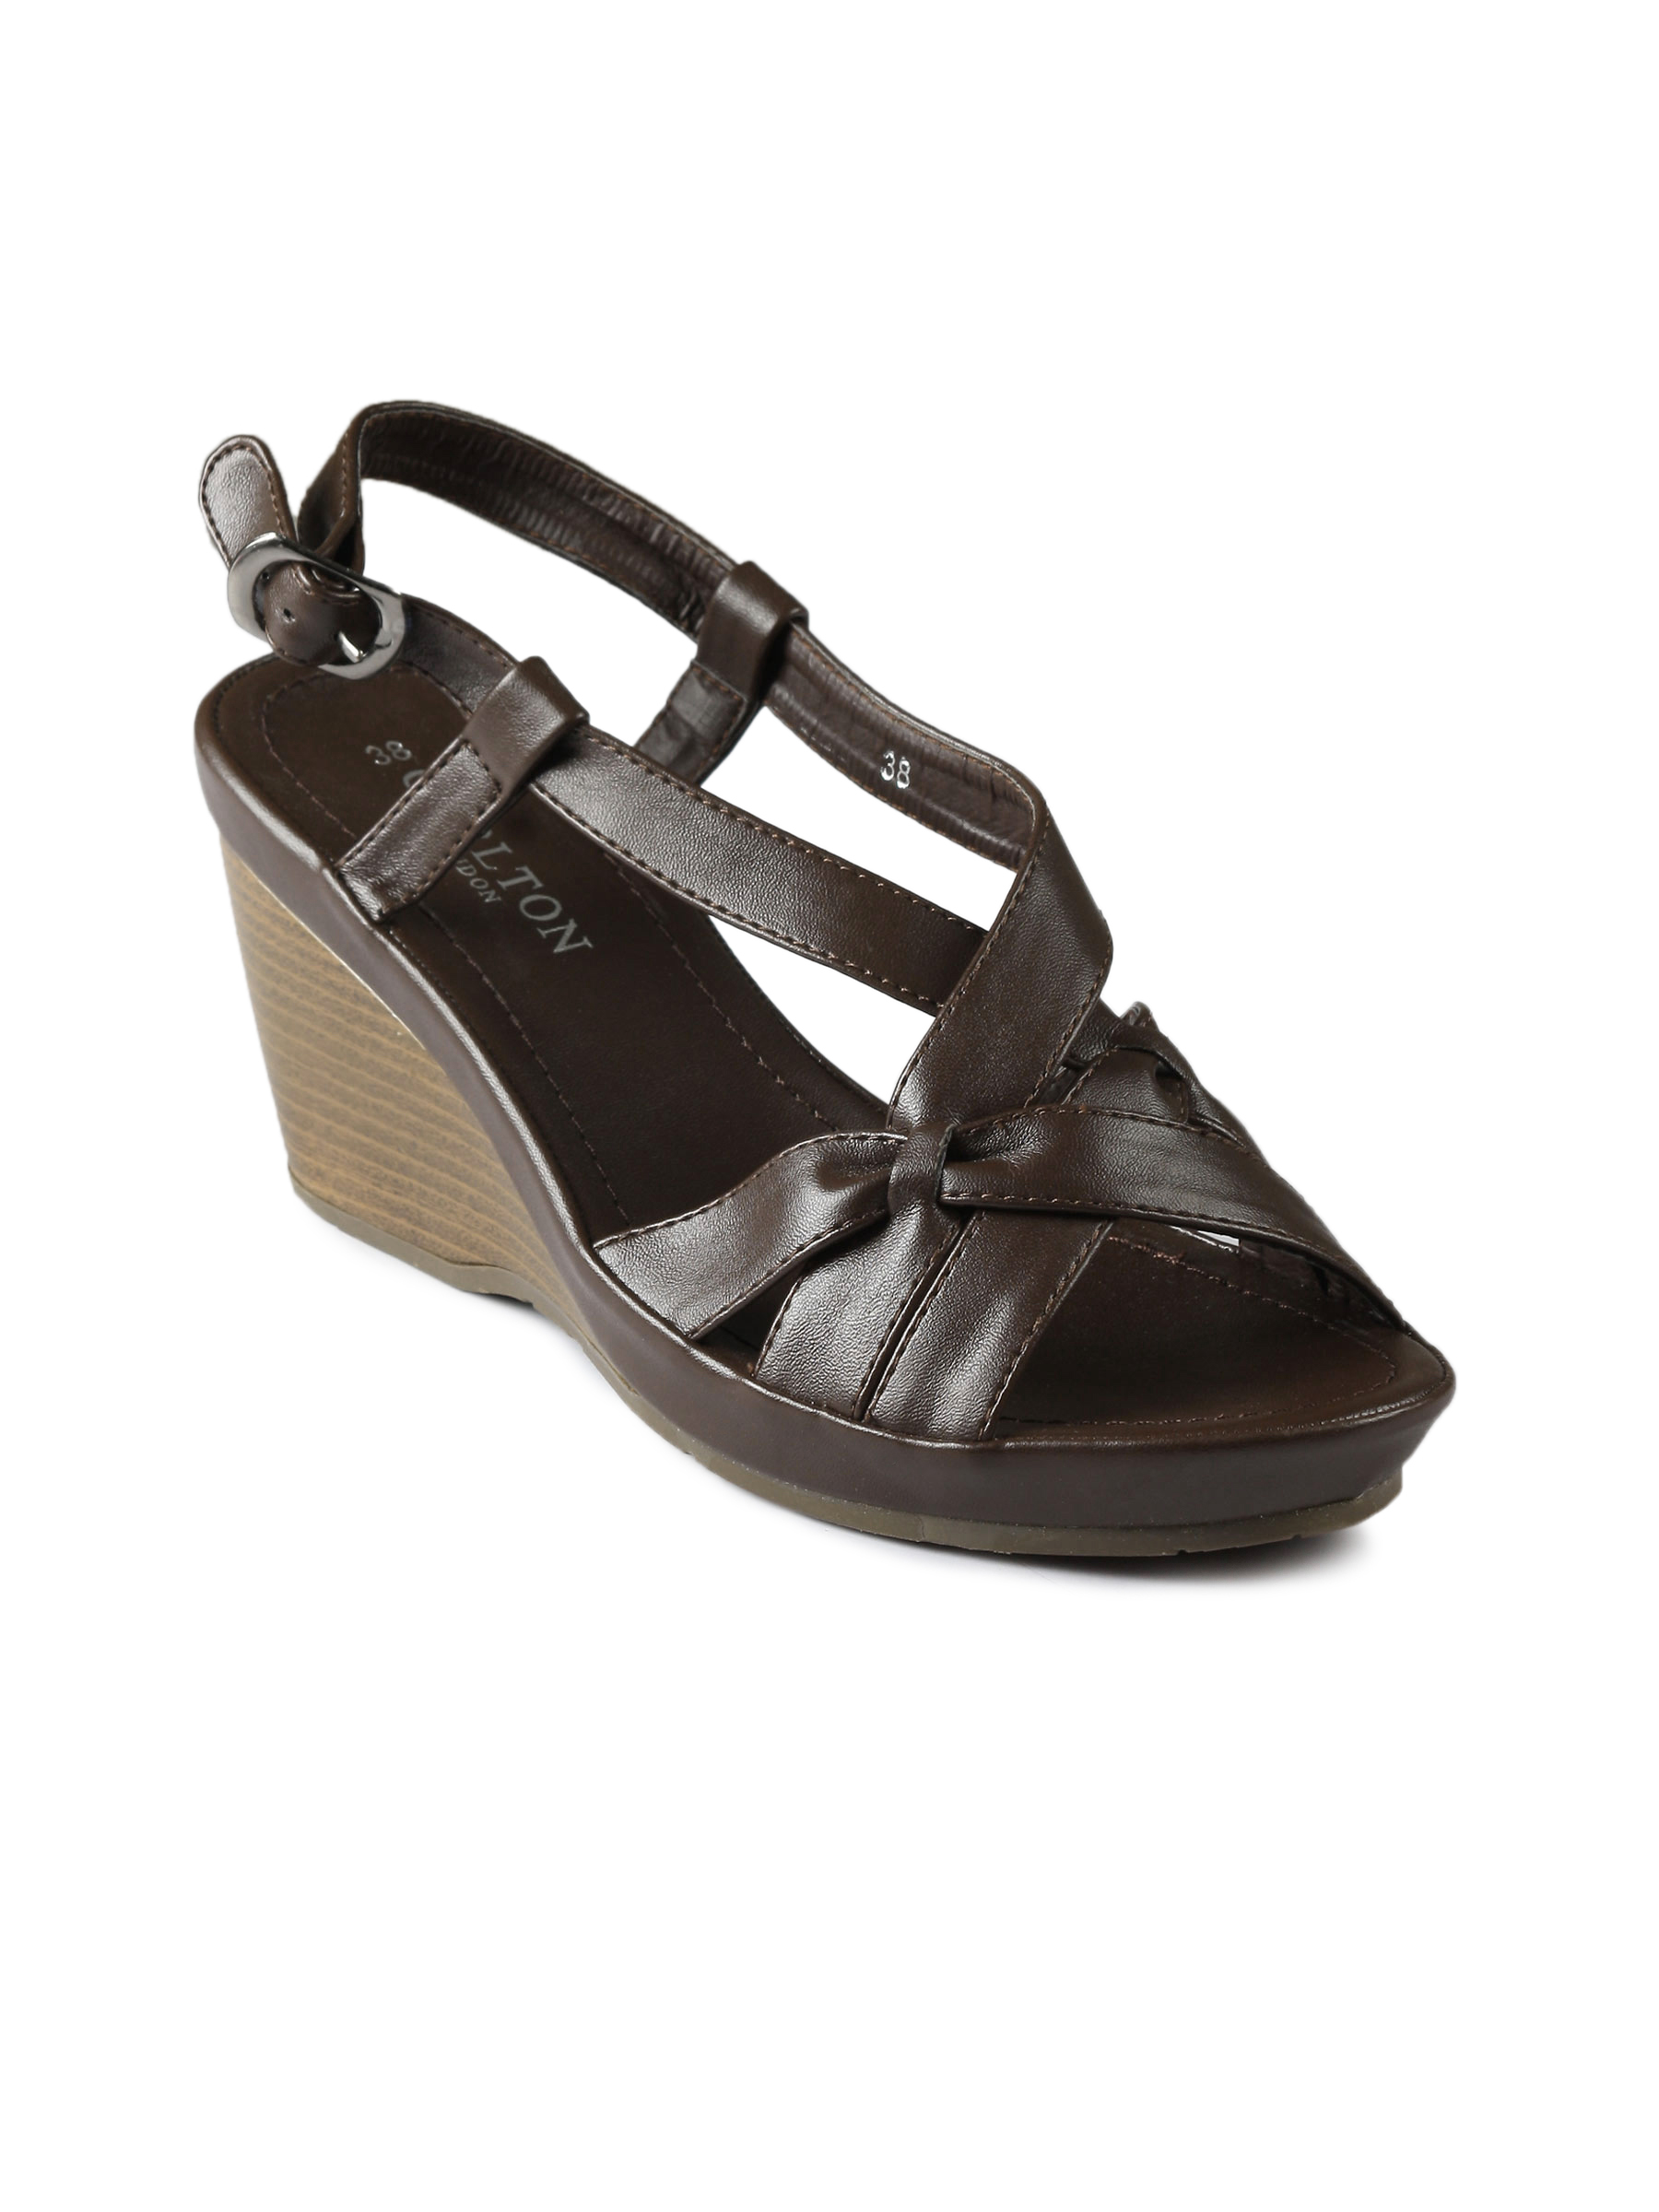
Carlton London Women Casual Brown Sandals
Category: Footwear / Shoes / Flats
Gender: Women
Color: Brown
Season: Fall 2011
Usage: Casual